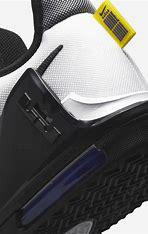
Brand: Nike
Model: Lebron Witness 6